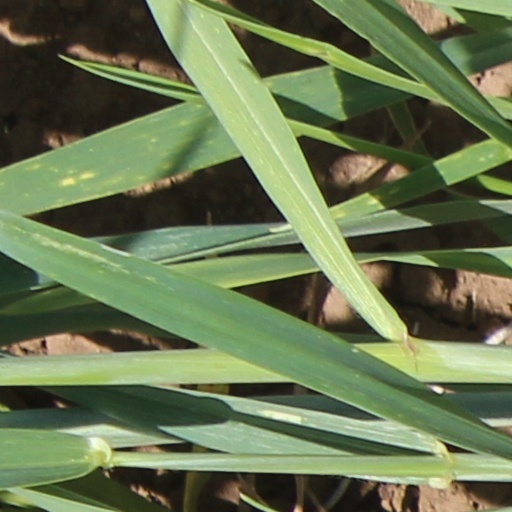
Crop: wheat